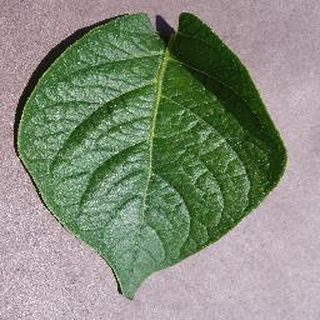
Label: healthy_potato